Holland House, Papa Westray

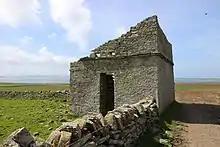
Holland Farm dovecote

The complex contains several historic farm buildings, including a horse engine house, corn-drying kiln, threshing barn, smithy, stackyard and the lectern-style dovecote. The horse engine house is circular in design and in excellent condition. Most of the side-openings of the structure are still intact and the conical, flagstone roof has been restored. The machinery and cross-beams from the building have been removed. The house was remodelled in the early 19th century and made into the estate manager's house.